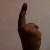
The image shows a hand gesture representing the number 1 in Indian Sign Language.